Shabakunk Creek

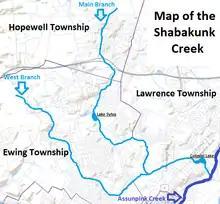
Map of the Shabakunk Creek

Below Lake Sylva, the Shabakunk flows southeastward, passing under Green Lane and then Ewingville Road for a second time. For a short distance it forms the border of Ewing and Lawrence townships before joining with the West Branch Shabakunk Creek, turning eastward and completely entering Lawrence. After passing underneath Lawrence Road, Princeton Pike and Brunswick Pike, the stream is impounded within Colonial Lake. Below Colonial Lake, the stream crosses underneath the Trenton Freeway and the Delaware and Raritan Canal before finally reaching its terminus at the Assunpink Creek.